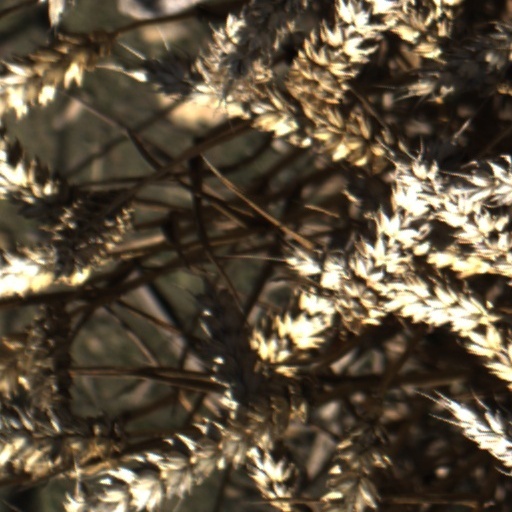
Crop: wheat